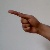
The image shows a hand gesture representing the letter 'G' in Indian Sign Language.